Randonneuring

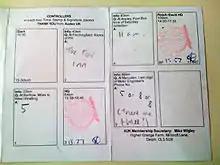
A completed brevet card from a 'populaire'. The pink stamps are from controllers and the rider has written in the answers at the information controls.

The majority of randonneuring events are classified as "brevets des randonneurs". In such events, riders follow a course through a series of predetermined checkpoints called "controls"; these are typically a few tens of kilometres apart. Each rider carries a "brevet card" which must be stamped at each control to prove completion. In some events, riders will be required to supplant this by collecting till receipts at controls and by answering questions about their surroundings at "information controls", such as recording a distance from a milepost. At the end of the event, the brevet card is handed in to the organisers who will then check and certify the results. Riders are expected to keep within minimum and maximum average speed limits. For a typical brevet, the minimum speed is around and the maximum is . Riders who arrive early at controls will be made to wait before they can carry on. Riders can stop to eat and rest at controls, though no extra time is allowed for doing so. Riders are free to ride individually or in groups as they wish. A brevet is not a race, and no completion order is published. Riders are expected to be fully self-sufficient between controls and must carry food, water, spare clothing and tools to meet their requirements.